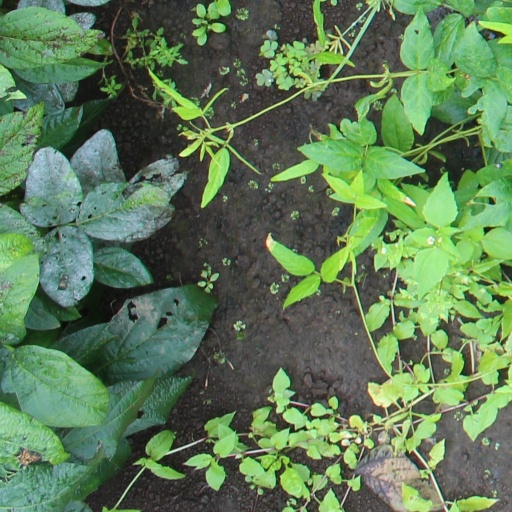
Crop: soybean